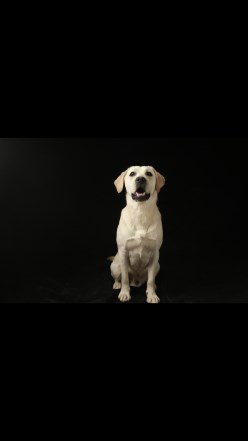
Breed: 3580-n000122-Labrador_retriever